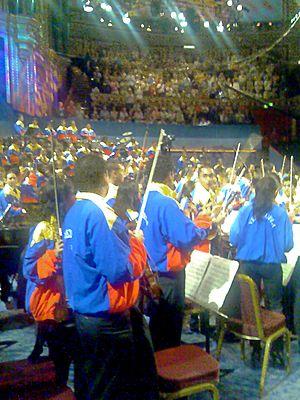
L'Orchestre symphonique des jeunes du Venezuela Simón Bolívar est un orchestre vénézuélien ; c'est l'un des orchestres symphoniques les plus importants d'Amérique latine.